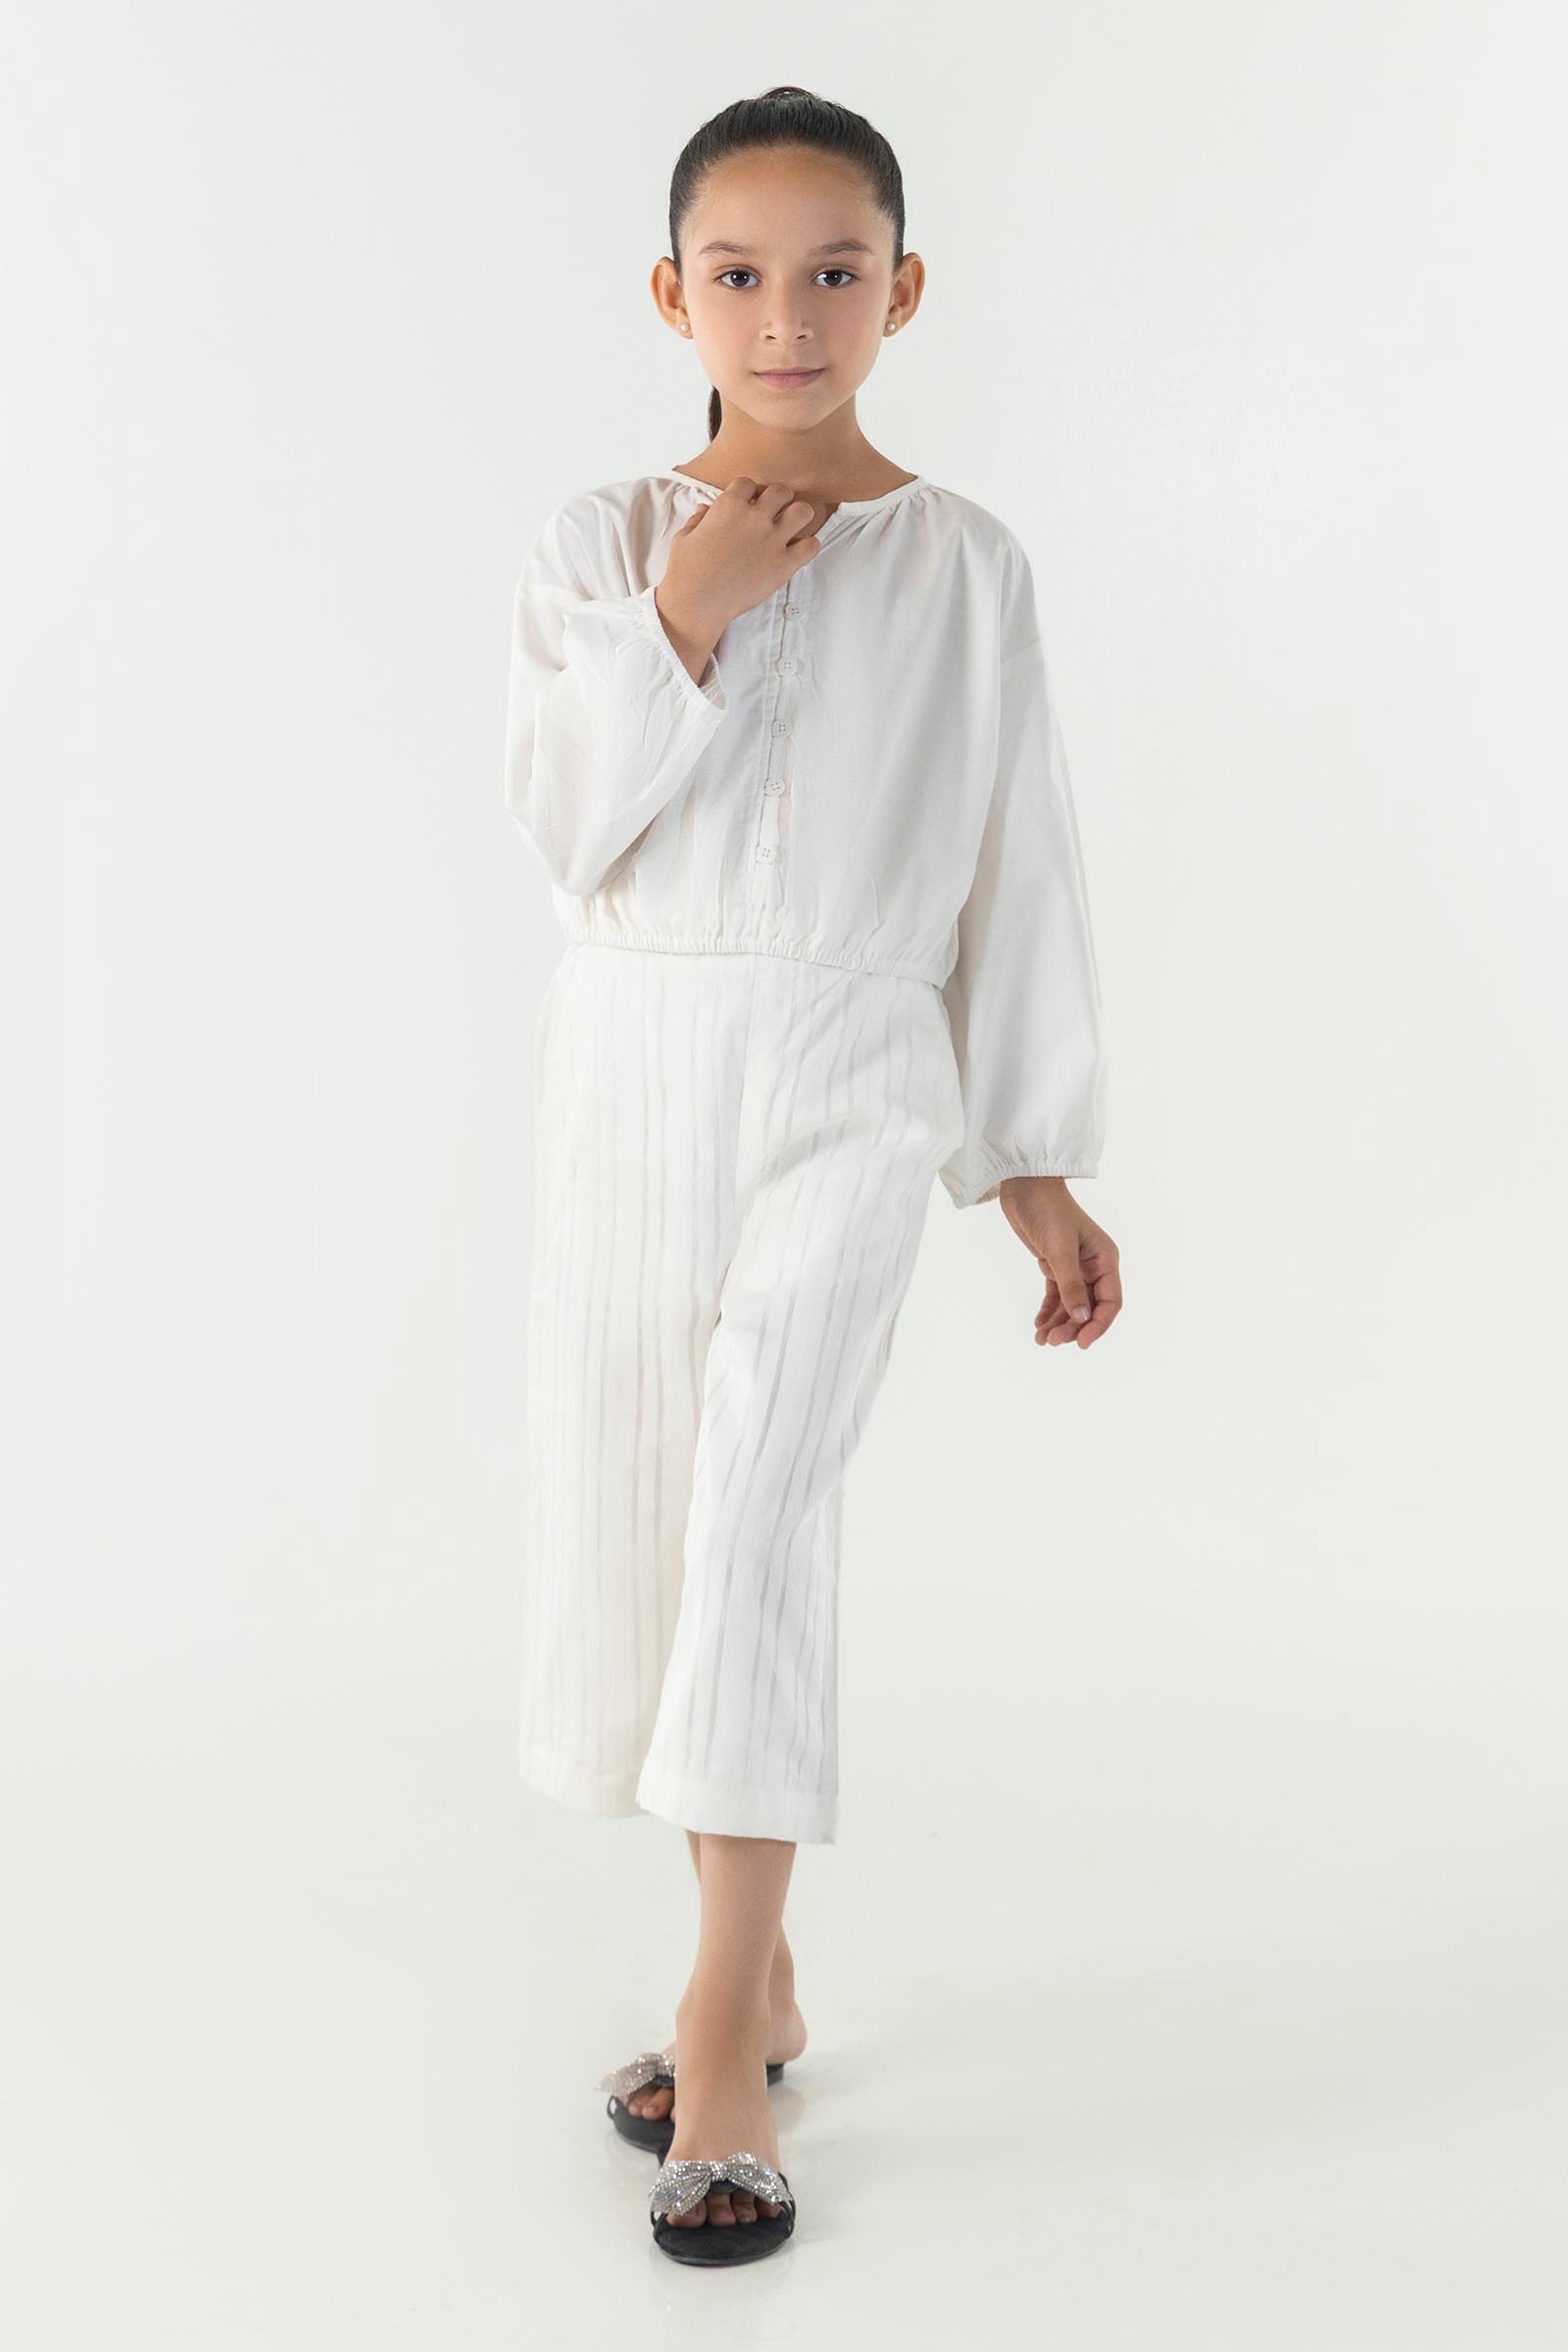
ivory pleated crop pants